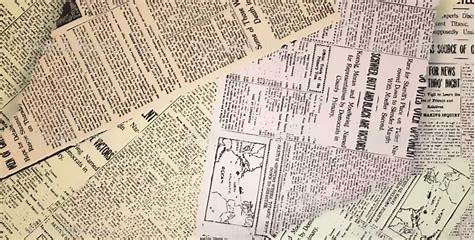
Waste category: paper